List of teletext services

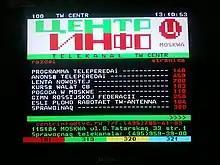
A screenshot of Teletext on TV Centre, "(Note: This TV does not support Cyrillic.)"

The Netherlands has run a regular Teletext service since the end of 1977 on the public broadcasting channels, and the commercial and regional channels that were later introduced also have their own services. Some of these channels also run Tekst-TV, which broadcasts a selection of their teletext pages as a regular TV broadcast, using improved fonts and background graphics, when no normal programming is shown.